Hilda Crozzoli

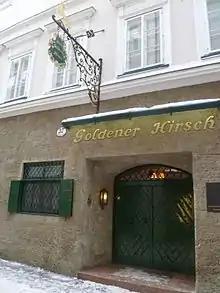
Hotel Goldener Hirsch-Getreidegasse

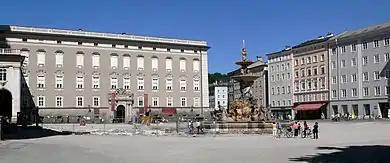
Salzburg Residenzplatz 2008

She also carried out the renovation of the "Wallistraktes der Residenz" for the Universität Salzburg in 1965.